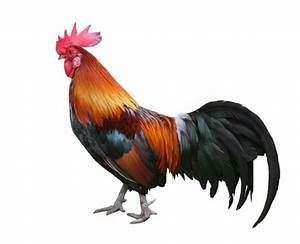
Label: chicken